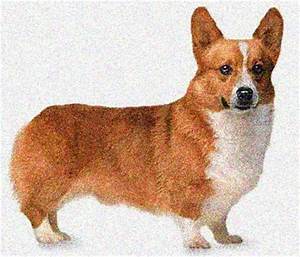
Label: dog